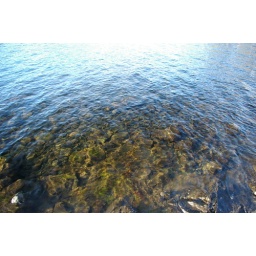
The water in the lake was incredibly clear.